2003–04 Border–Gavaskar Trophy

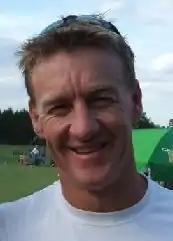
Andy Bichel made up for a poor game in Brisbane to take three wickets of the strong Indian top-order

The Indian innings started modestly, with only a total of two boundaries coming off the blades of the two openers, Sehwag and Chopra, but then in the eighth over, with the scorecard reading 30 for no loss, they cracked two fours off a Gillespie over and took 11 runs off it. In the ninth over, they handed out the same treatment to Bichel as well, carting him for 13 runs to bring a fifty-run partnership from just 9.4 overs. India's first 10 overs yielded 54 runs. But in the fifth and last ball of the eleventh over, Bichel, who was a controversial selection after a poor game in Brisbane, bowled to a straight, canny field by Waugh, and ended Chopra's 27-run stay with an innocuous half-volley, which Chopra drove uppishly towards the bowler. Bichel showed wonderful athleticism in holding on to a low return catch, breaking the 66-run partnership. Later, in the 15th over, by which time Sehwag had already bludgeoned 47 from 41 balls, Bichel "outfoxed" Sehwag with a legcutter which bounced more than expected, resulting in a fatal edge from Sehwag, which was held onto by Hayden (81/2). Sachin Tendulkar, yet to score a run in the series after his ill-fated duck at the Gabba, was distinctly ill at-ease, and was almost run out by Langer. He made a solitary run before getting out to Bichel, whose third wicket reduced the Indians to 83/3. Sourav Ganguly, man of the match in the previous test was the next batsman, but he could hardly do anything to stop the run-glut. He scratched his way to 2, before he was run out, leaving the Indian team reeling at 85/4. VVS Laxman the next man walked in.